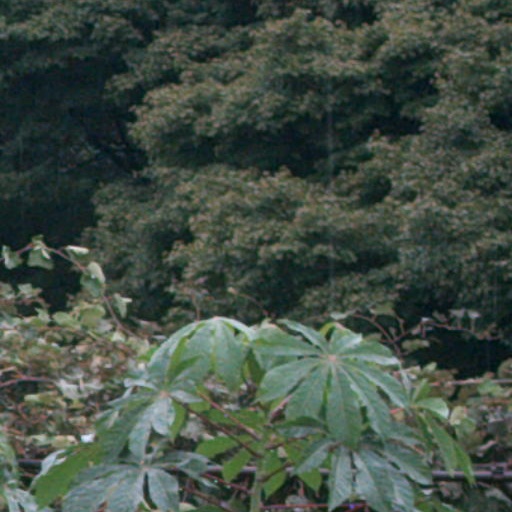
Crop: cassava